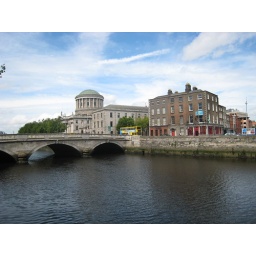
river liffey with the custom house in background. dublin, ireland